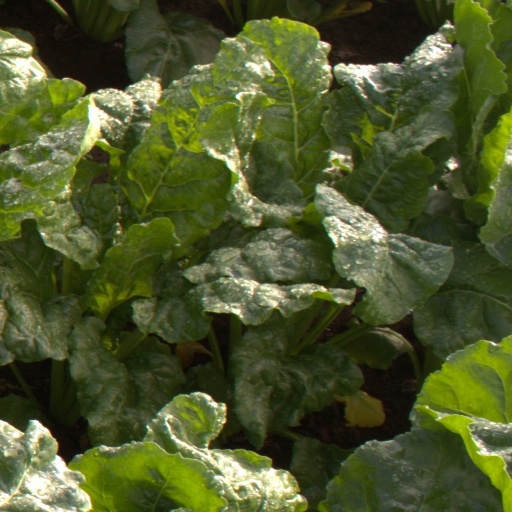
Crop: sugar beet